Boris Papandopulo

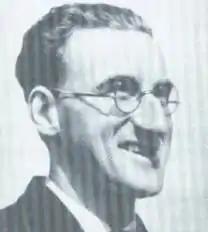

Boris Papandopulo (February 25, 1906 – October 16, 1991) was a Croatian composer and conductor of Greek and Russian Jewish descent. He was the son of Greek nobleman Konstantin Papandopulo and Croatian opera singer Maja Strozzi-Pečić and one of the most distinctive Croatian musicians of the 20th century. Papandopulo also worked as music writer, journalist, reviewer, pianist and piano accompanist; however, he achieved the peaks of his career in music as a composer. His composing oeuvre is imposing (counting cca 460 works): with great success he created instrumental (orchestral, concertante, chamber and solo), vocal and instrumental (for solo voice and choir), stage music and film music. In all these kinds and genres he left a string of anthology-piece compositions of great artistic value.